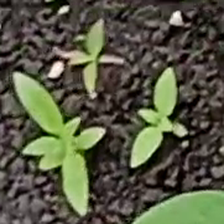
Weed species: Moti_dudhi(Euphorbia_geneculata_L)